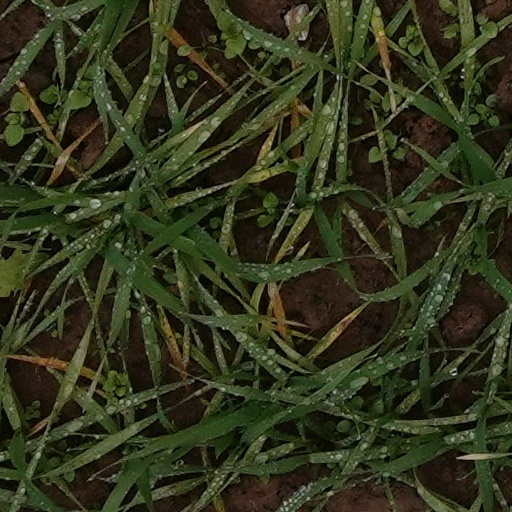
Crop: wheat